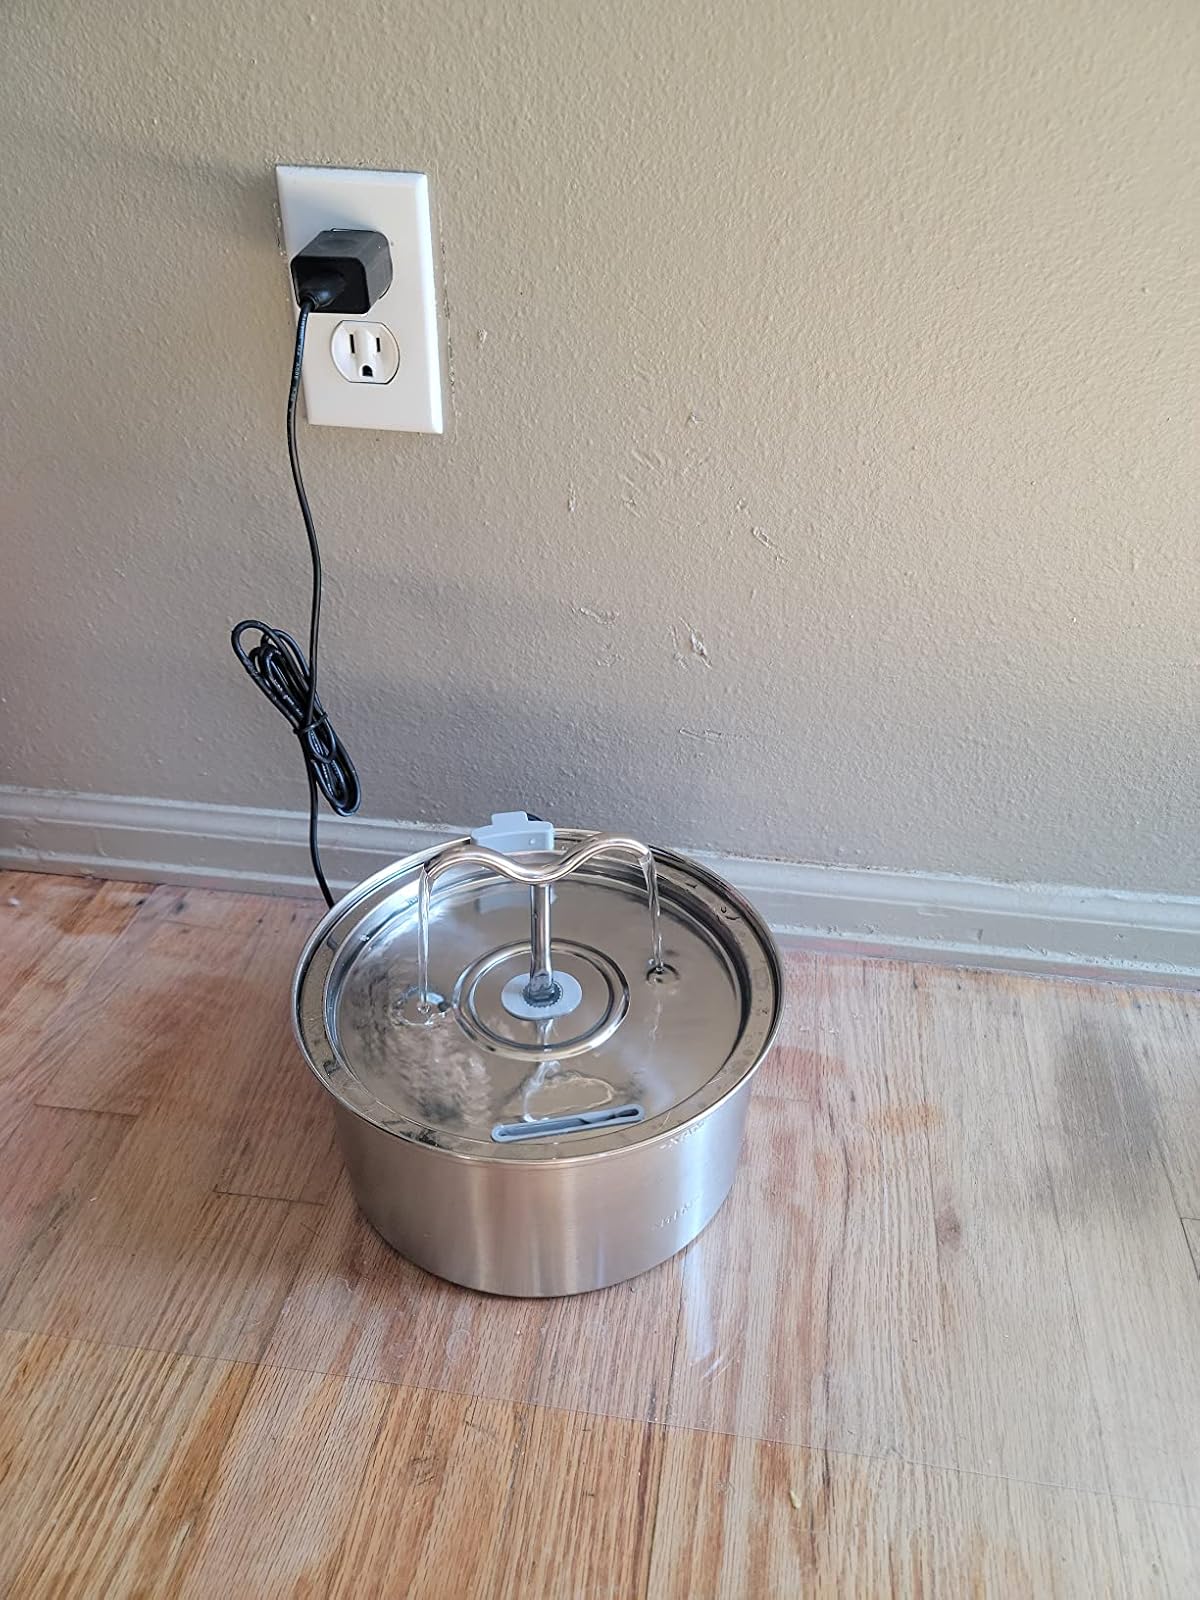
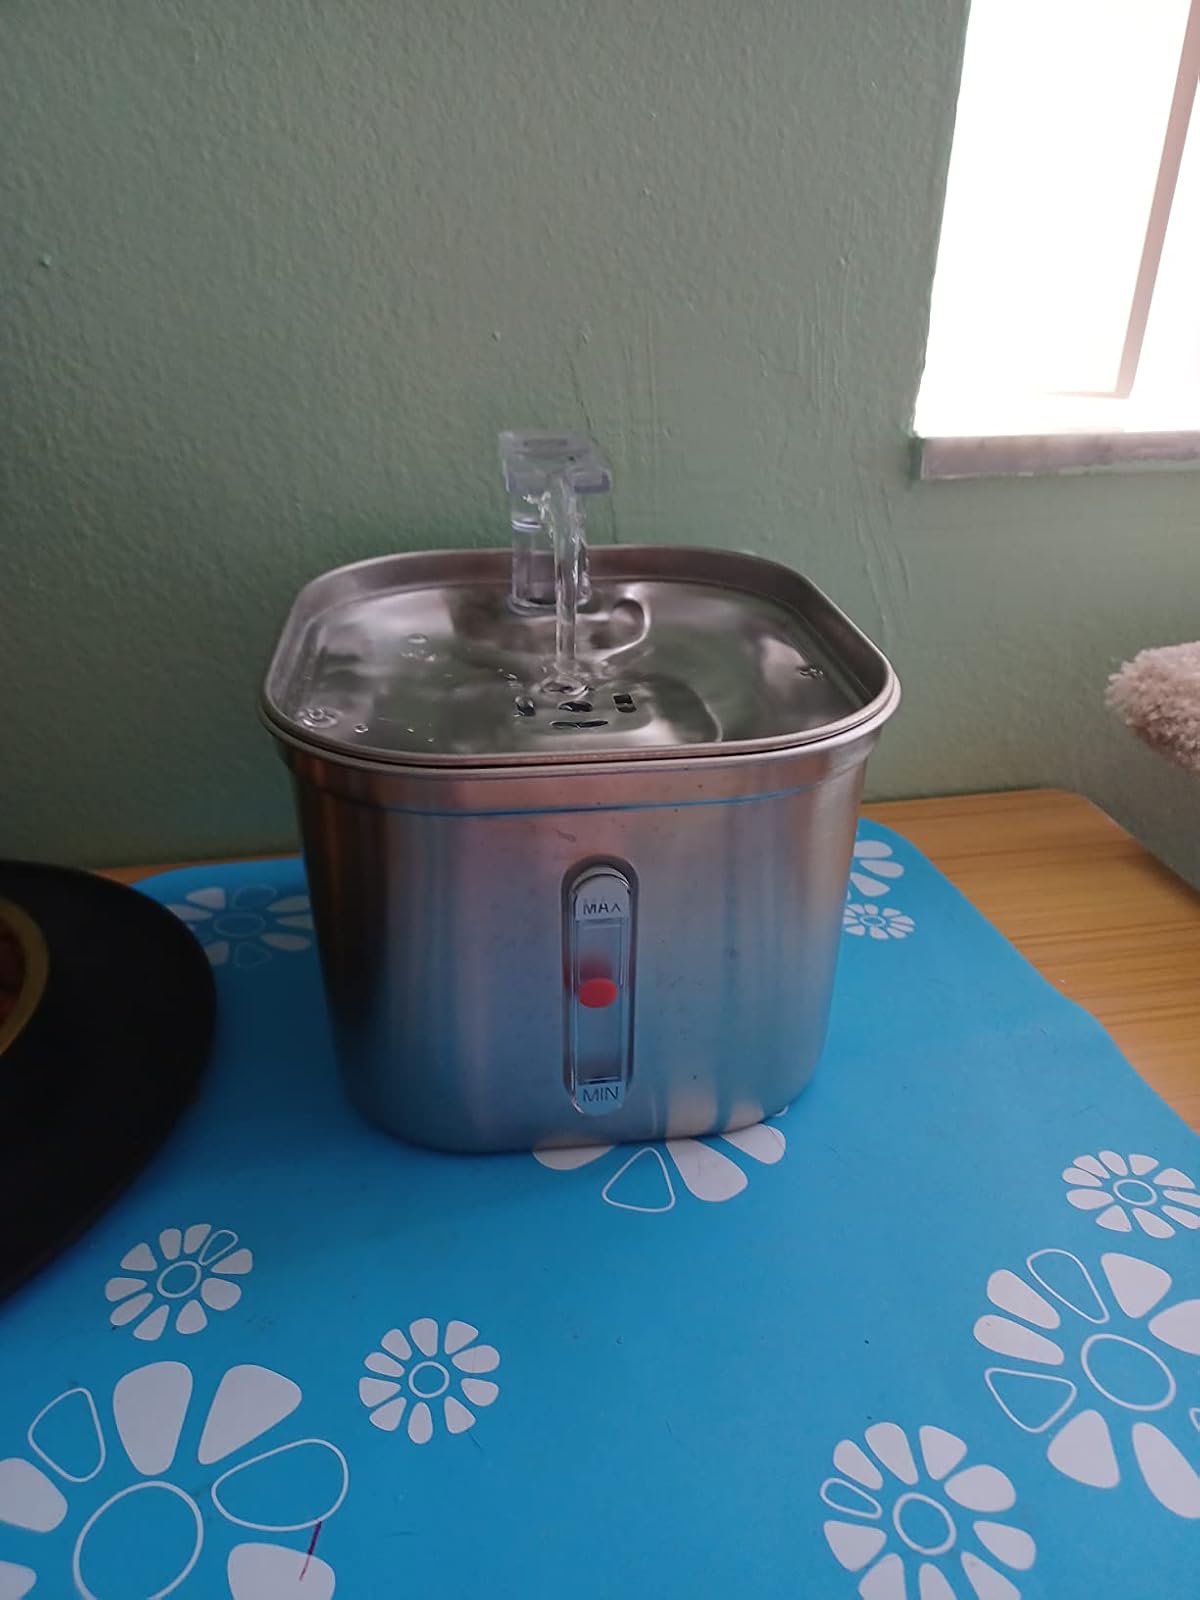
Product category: items_bowl
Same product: no